7th Street/Metro Center station

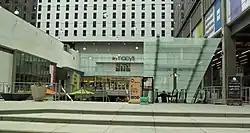
The Bloc shopping mall in 2017

7th Street/Metro Center was the first underground station to open on the Los Angeles Metro Rail system and consists of three sub-surface levels. The main concourse is located on the second level below street level and is bisected by the light rail (A and E Lines) side platforms. The heavy rail (B and D Lines) island platform is situated on the third level below street level. A small mezzanine on the first underground level connects the two light rail side platforms.